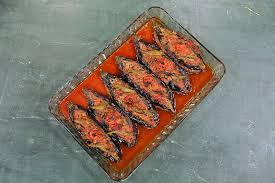
Yemek: karniyarik